Irmã Dulce

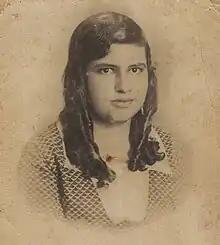
Maria Rita at 13 years old

Born in Salvador, Bahia, the second daughter of Augusto Lopes Pontes and Dulce Maria de Souza, as Maria Rita de Souza Pontes, she entered religious life when she was 18 years old. When she was thirteen years old, her aunt had taken her on a trip to the poor area of the city. The sight of the misery and poverty she encountered there made a deep impression on the young girl, who came from an upper middle-class background.